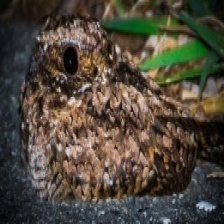
Species: COMMON POORWILL
Scientific name: PHALAENOPTILUS NUTTALLII